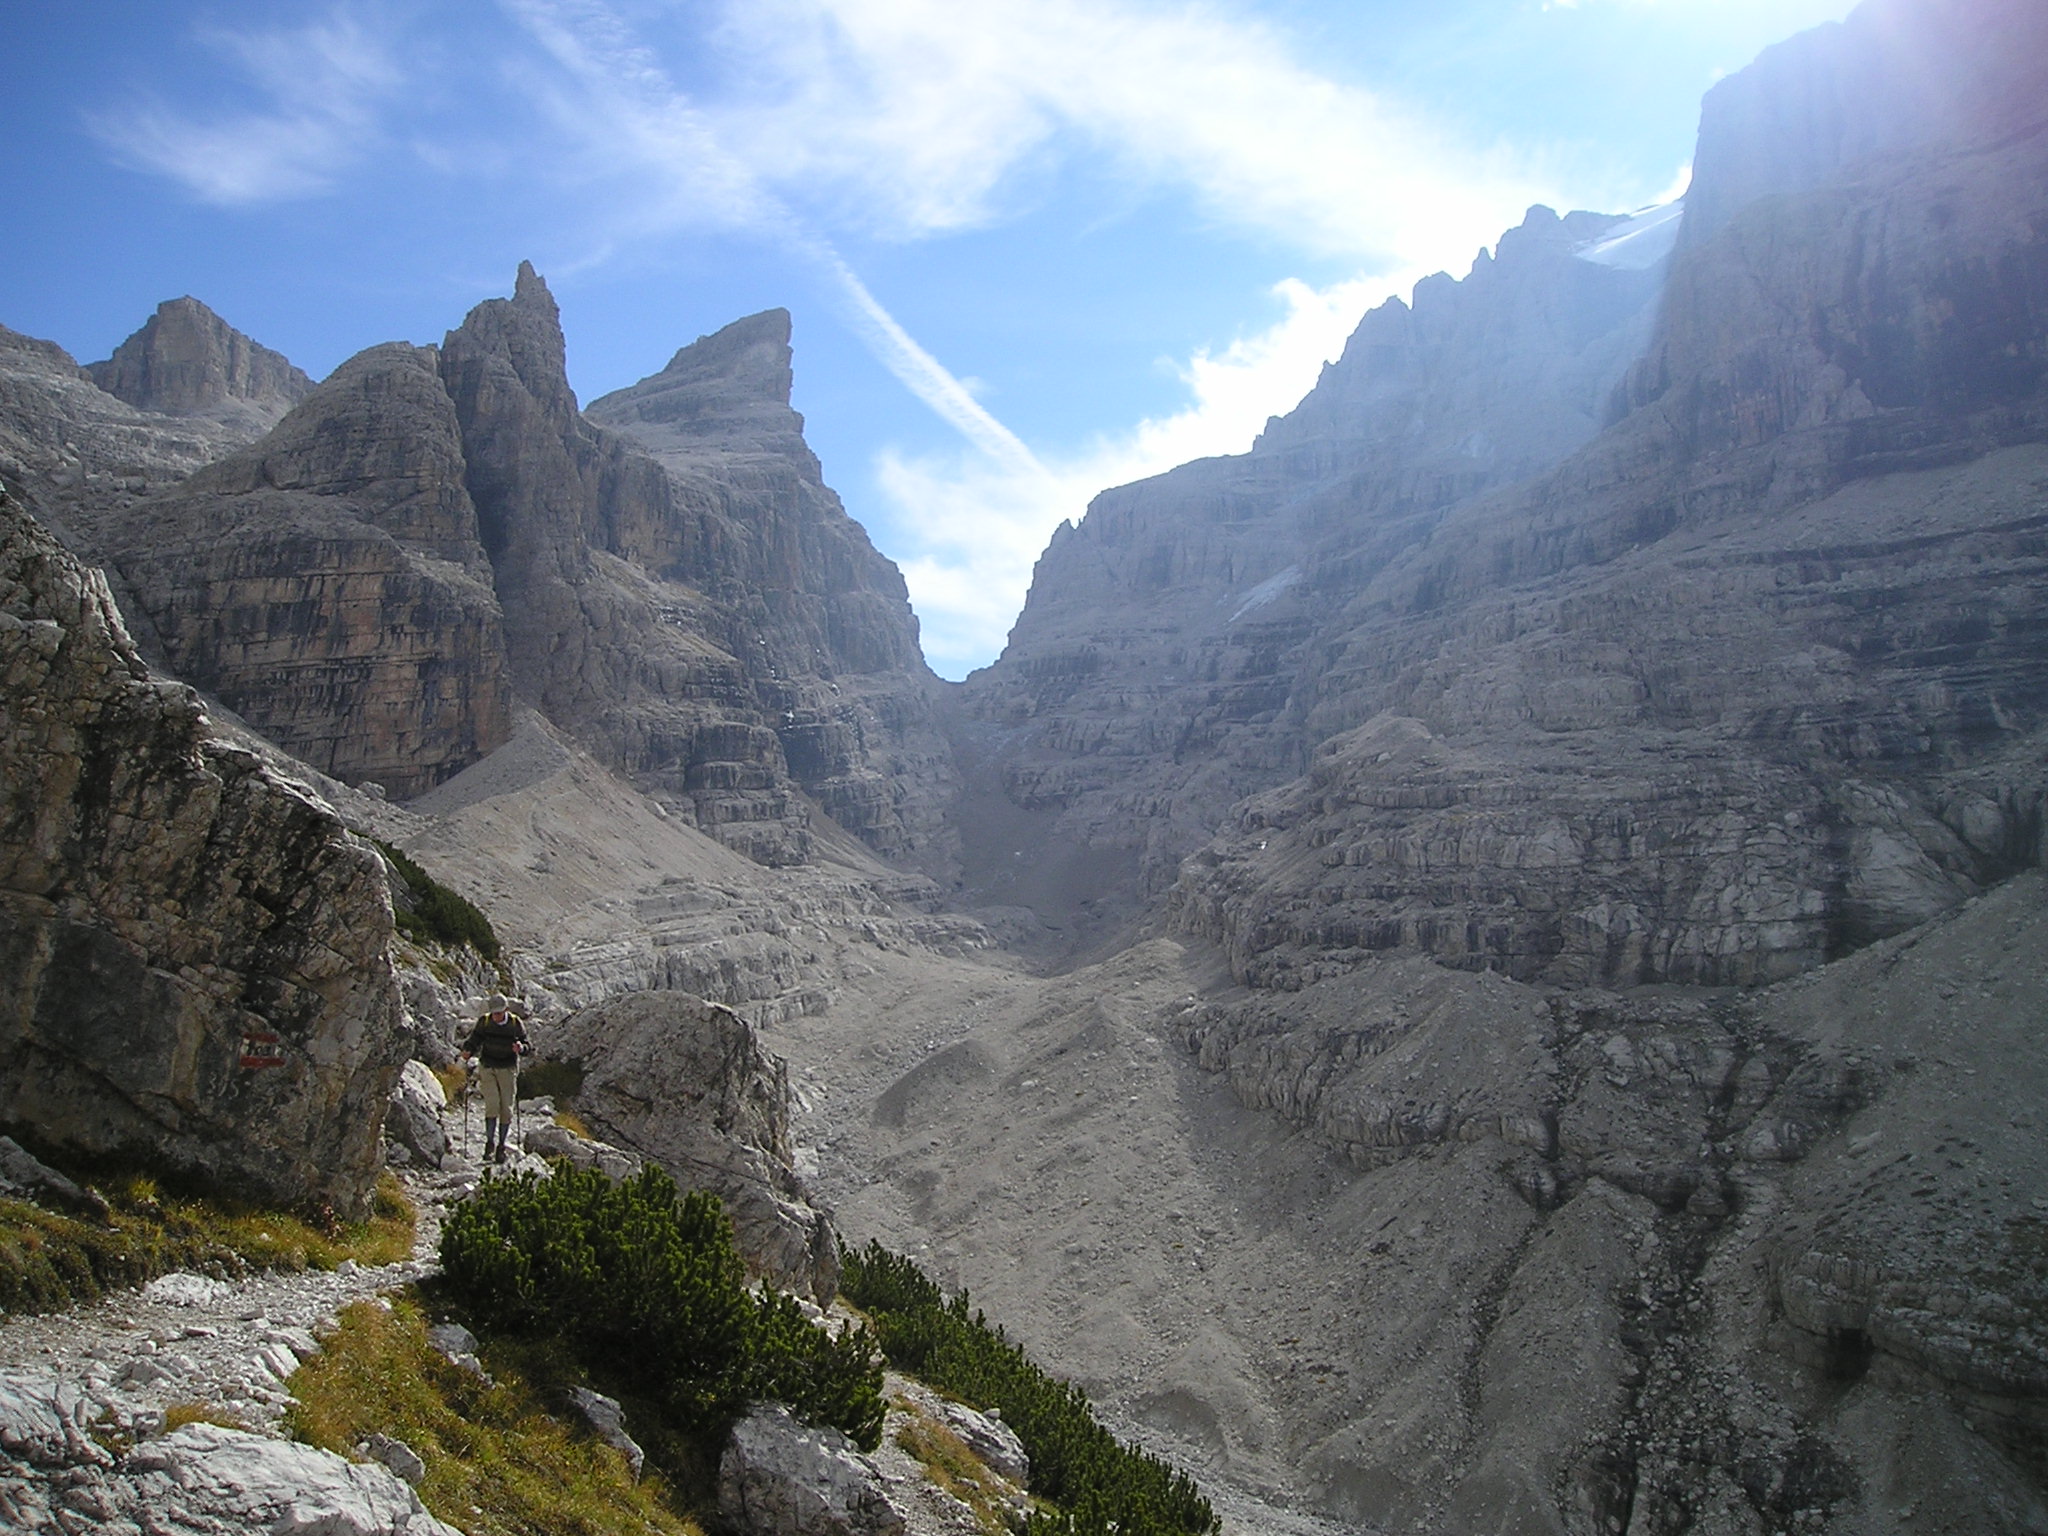
walking, mountain, hiking, trail, adventure, valley, mountain range, alpine, canyon, national park, ridge, geology, trekking, mountains, alps, badlands, ravine, plateau, cirque, wadi, landform, mountain pass, alpinism, bergsport, geographical feature, mountainous landforms, brenta